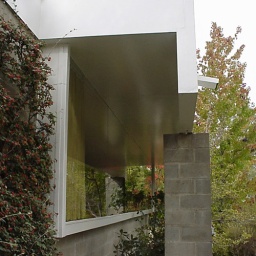
The front facade features a cantilevered frameless glass wall and structure supported by a series of cables.